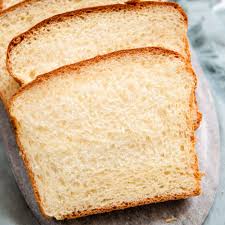
Waste category: biological